Sartori of Vicenza

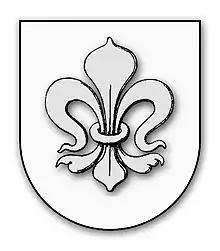
Presumed primitive form of the family coat of arms, engraved on the facade of a villa they owned in Roana. The villa was destroyed in World War I and the remaining description of the coat of arms is unclear. Its colors have not been described either. The lily, a traditional symbol of Florence, is probably a reference to their Florentine origins.

Sartori is an ancient noble family of Italy. It was founded in 1295 in Vicenza, where they were feudatories attached to the episcopal vassalage. Before 1500, they were admitted to the civic patriciate. The family made their fortune mainly in the logging and timber trade, accumulating a huge financial and land holdings. From the 16th century on, they established their main headquarters in Bassano del Grappa, and launched other branches to other cities in Veneto, Trentino, Austria, and Brazil. The family is very prolific and branched, producing several outstanding members. The different branches of the family held many titles: they were feudal lords in Roana, Foza, Castegnero and Meledo Alto; nobles in Vicenza, Roana, Bassano del Grappa, Belluno and Primiero; patricians in Vicenza, Roana, Asiago, Lusiana, Foza, Asolo, Valstagna, Longarone and Bassano del Grappa. The surname can be spelled as Sartore, Sartor, or Sartorio.